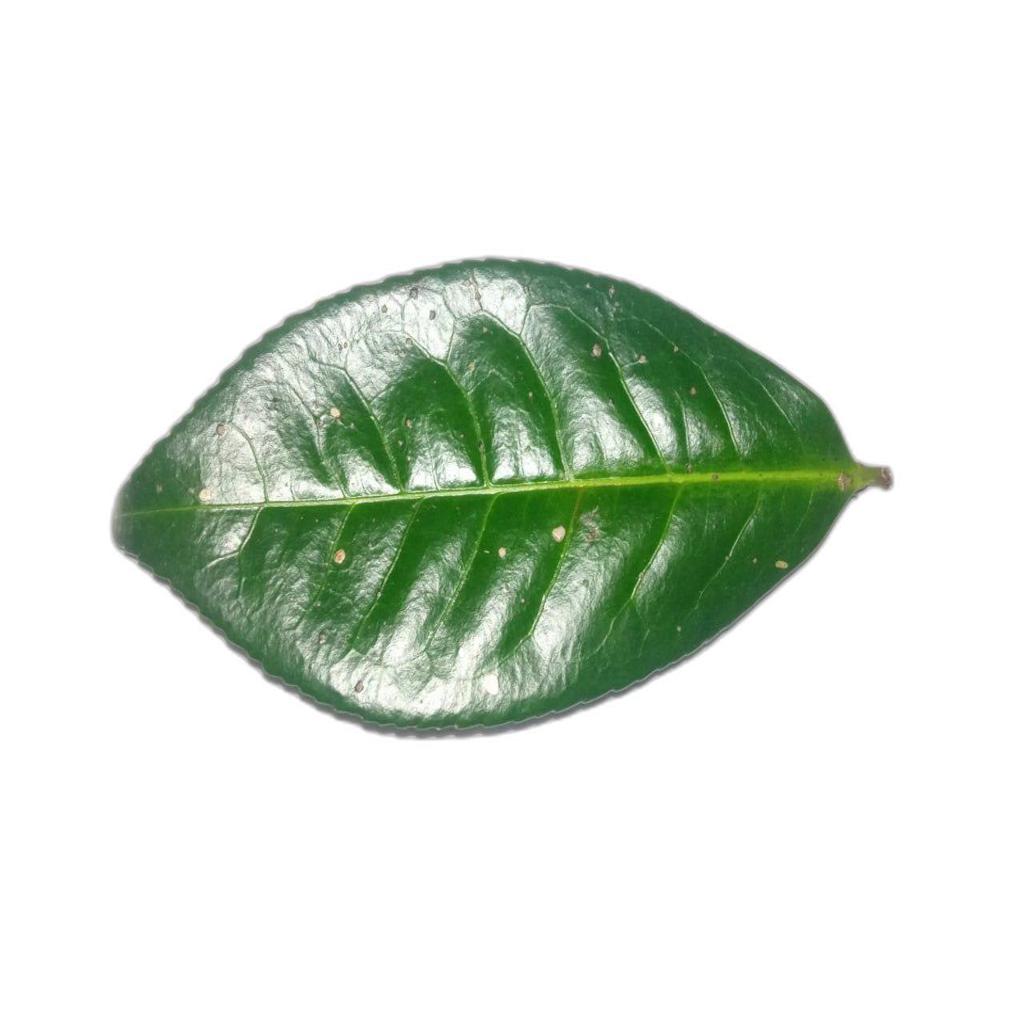
Label: Healthy